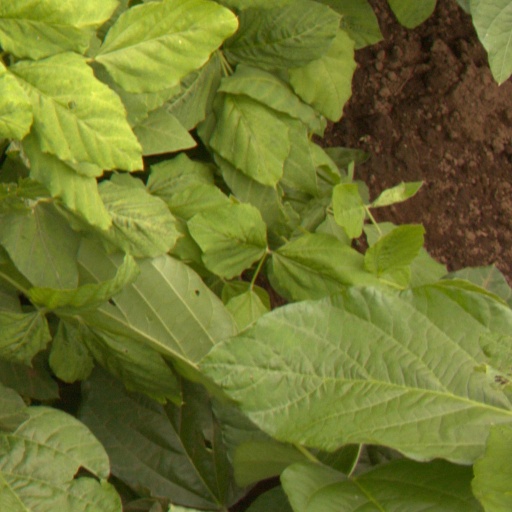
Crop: soybean